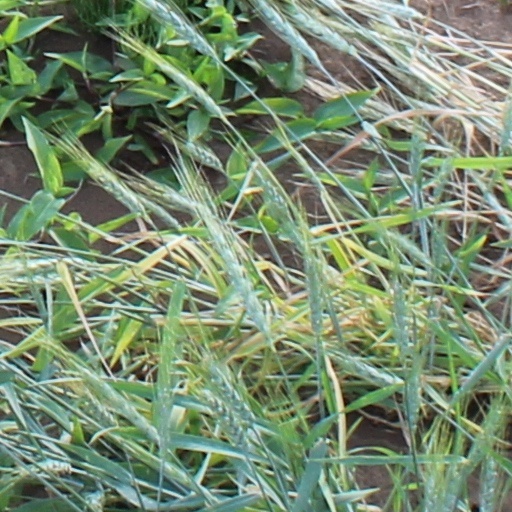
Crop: wheat